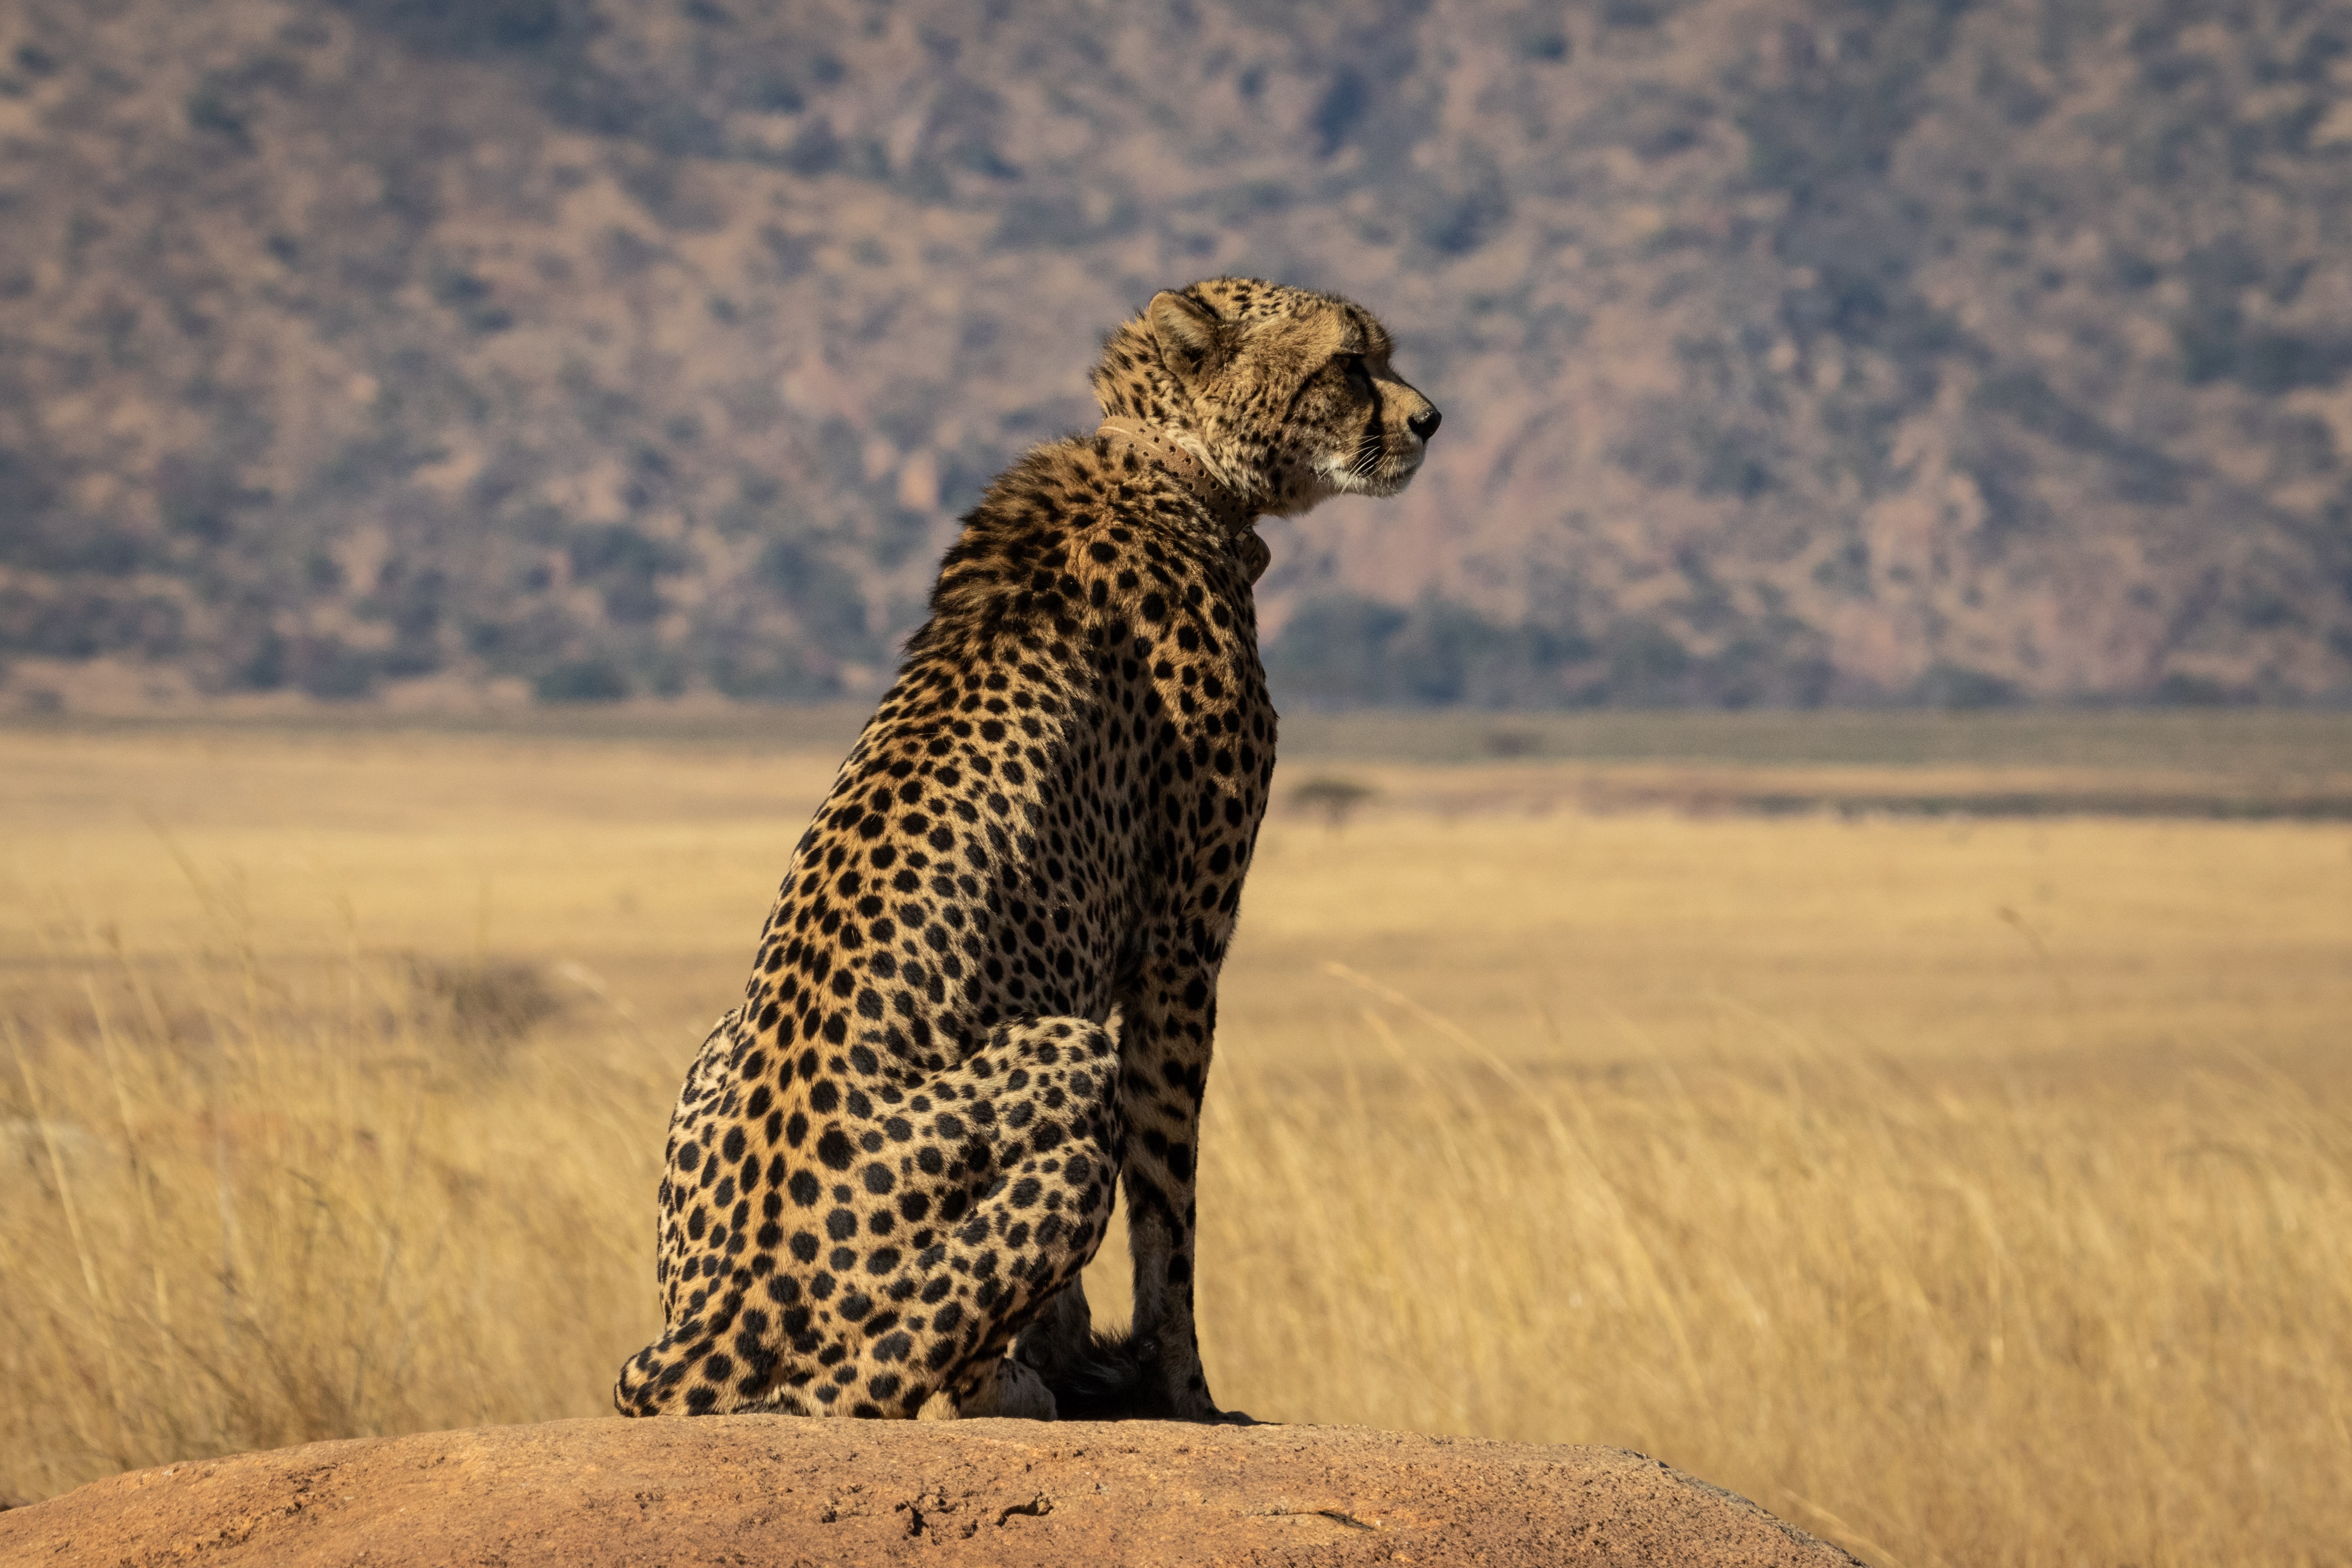
terrestrial animal, wildlife, cheetah, felidae, African leopard, leopard, big cats, adaptation, carnivore, safari, small to medium sized cats, jaguar, ecoregion, grassland, savanna, snout, sky, landscape, plain, sahara, whiskers